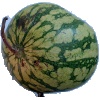
Label: Watermelon 1